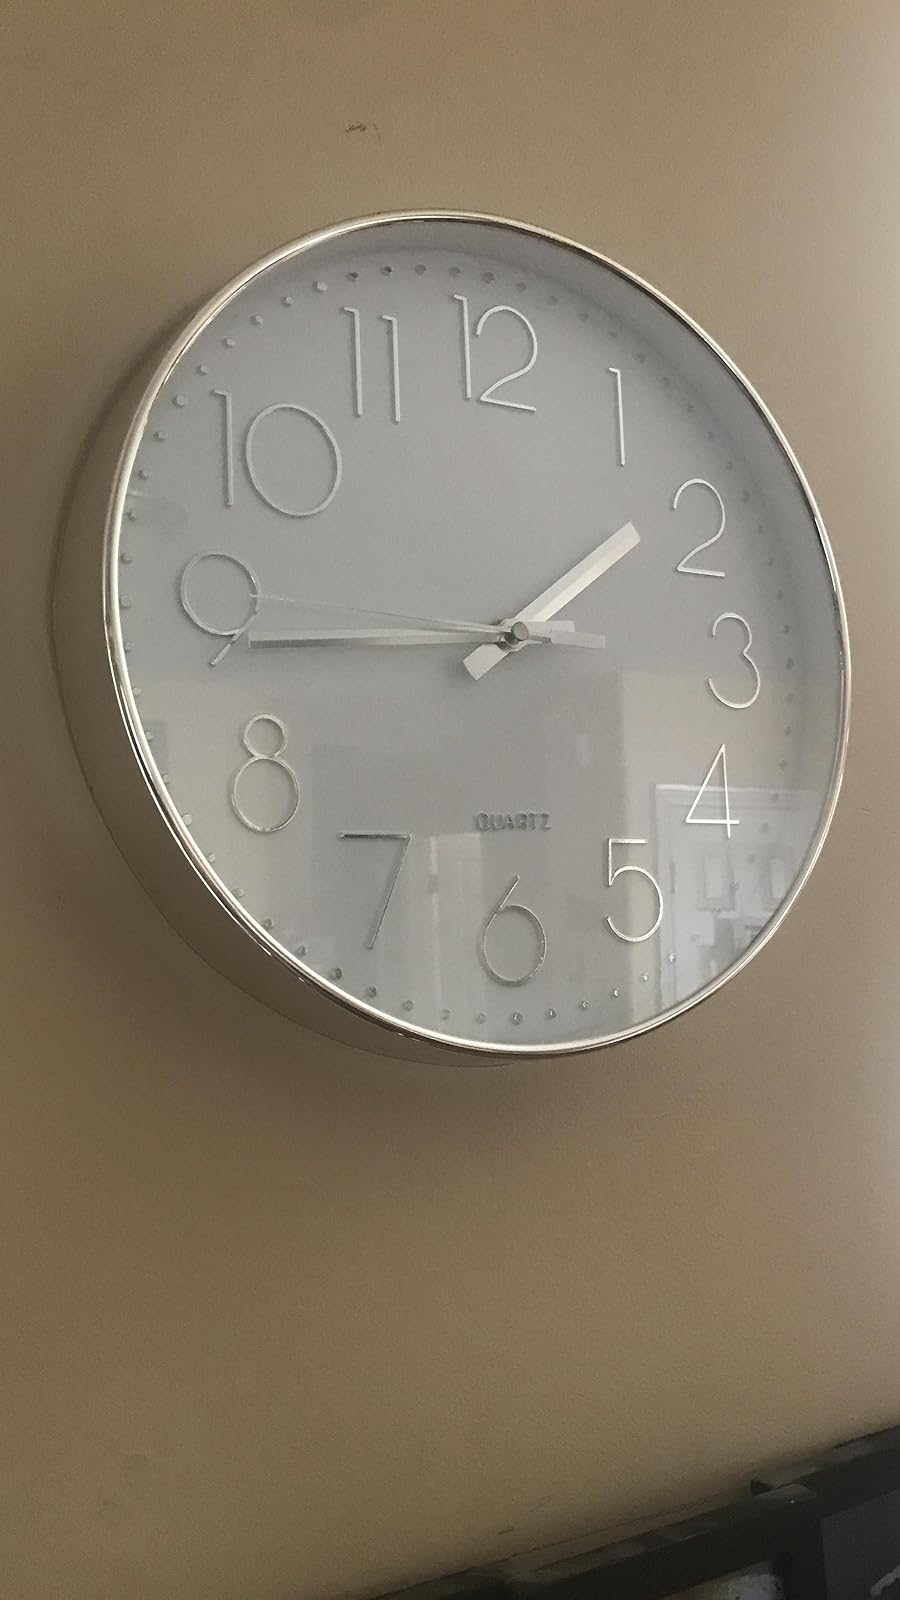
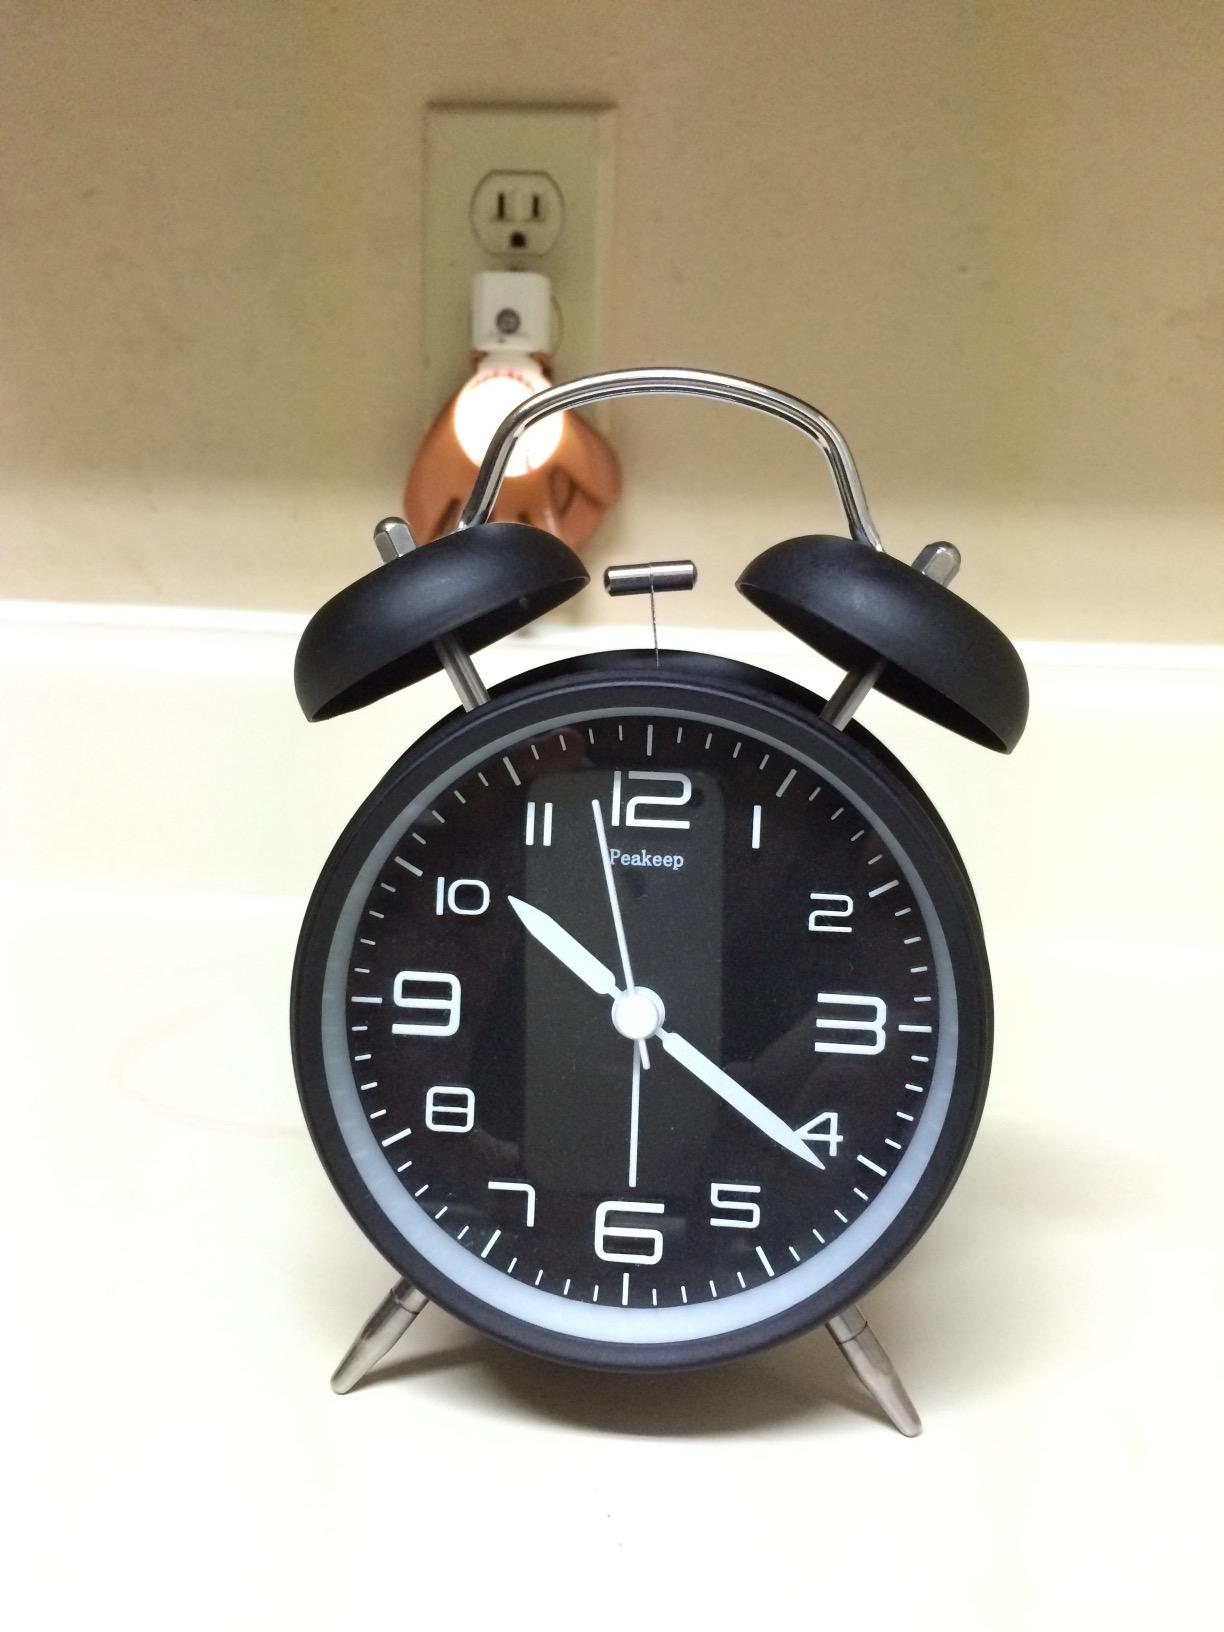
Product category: clock
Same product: no